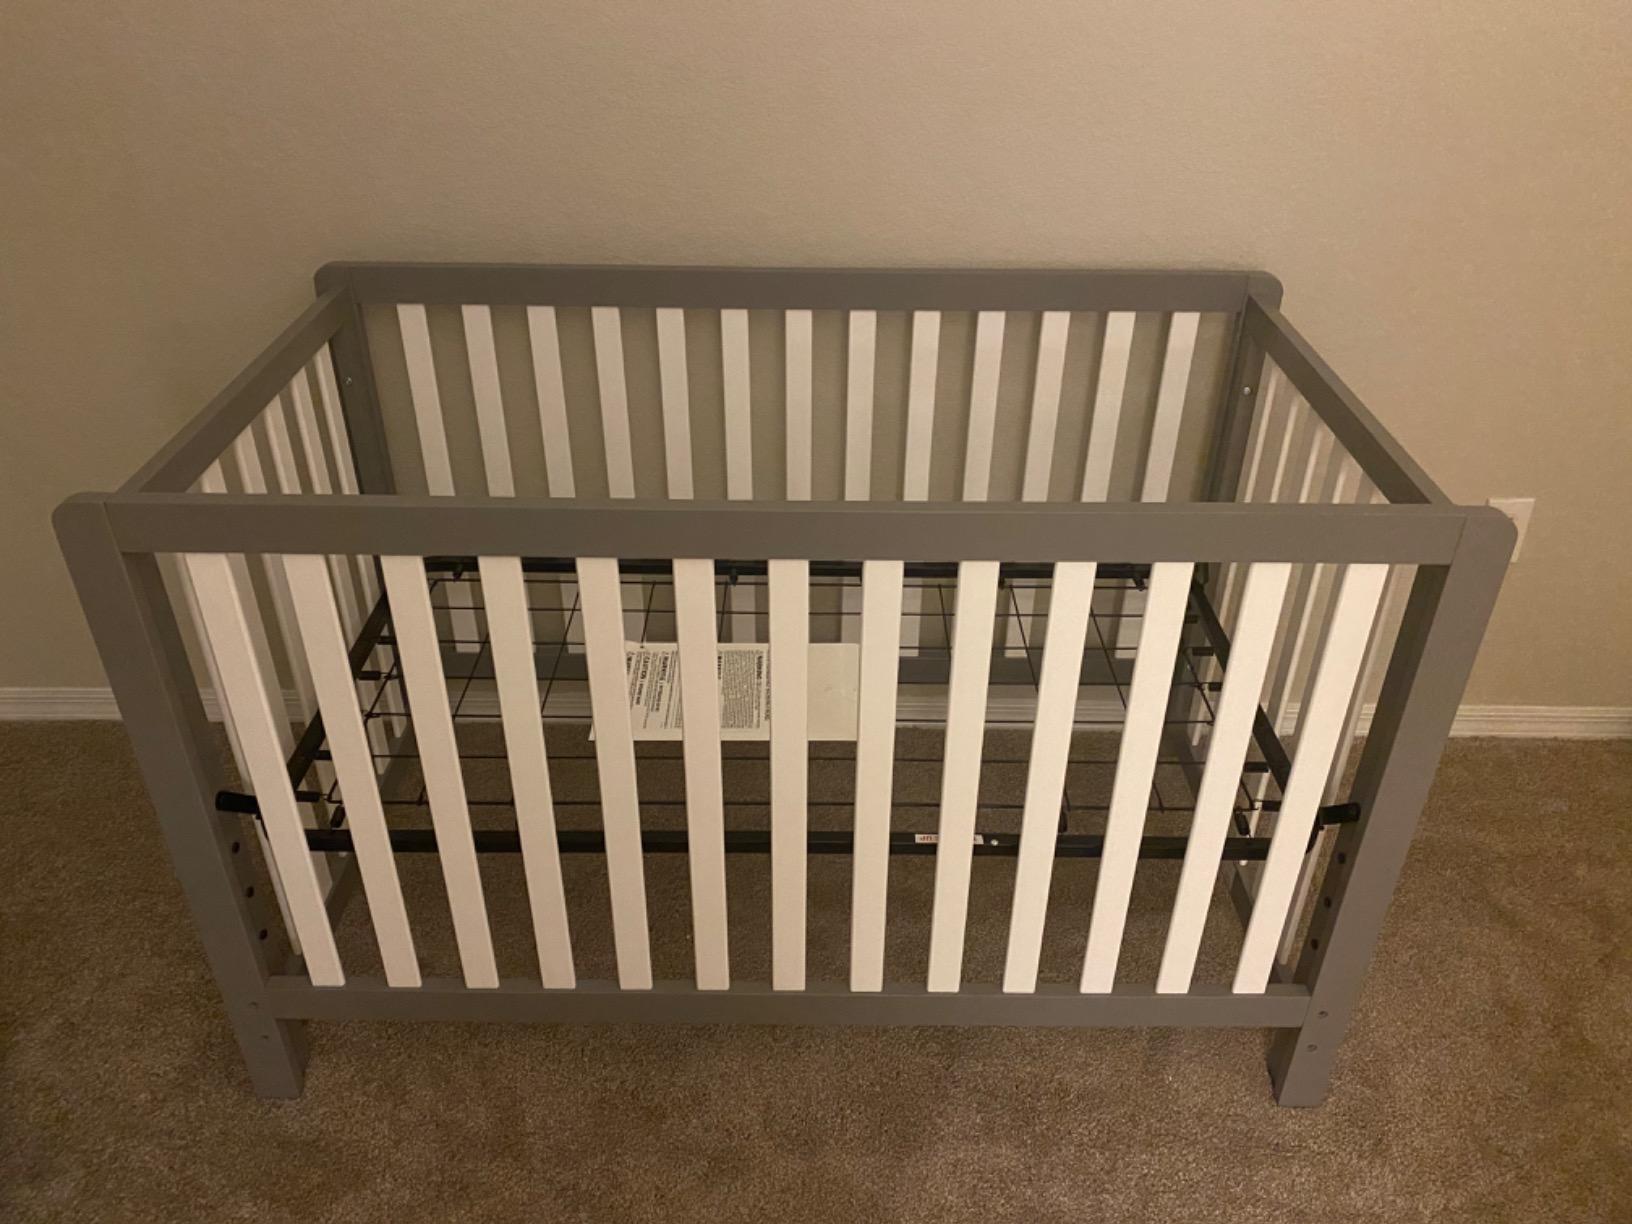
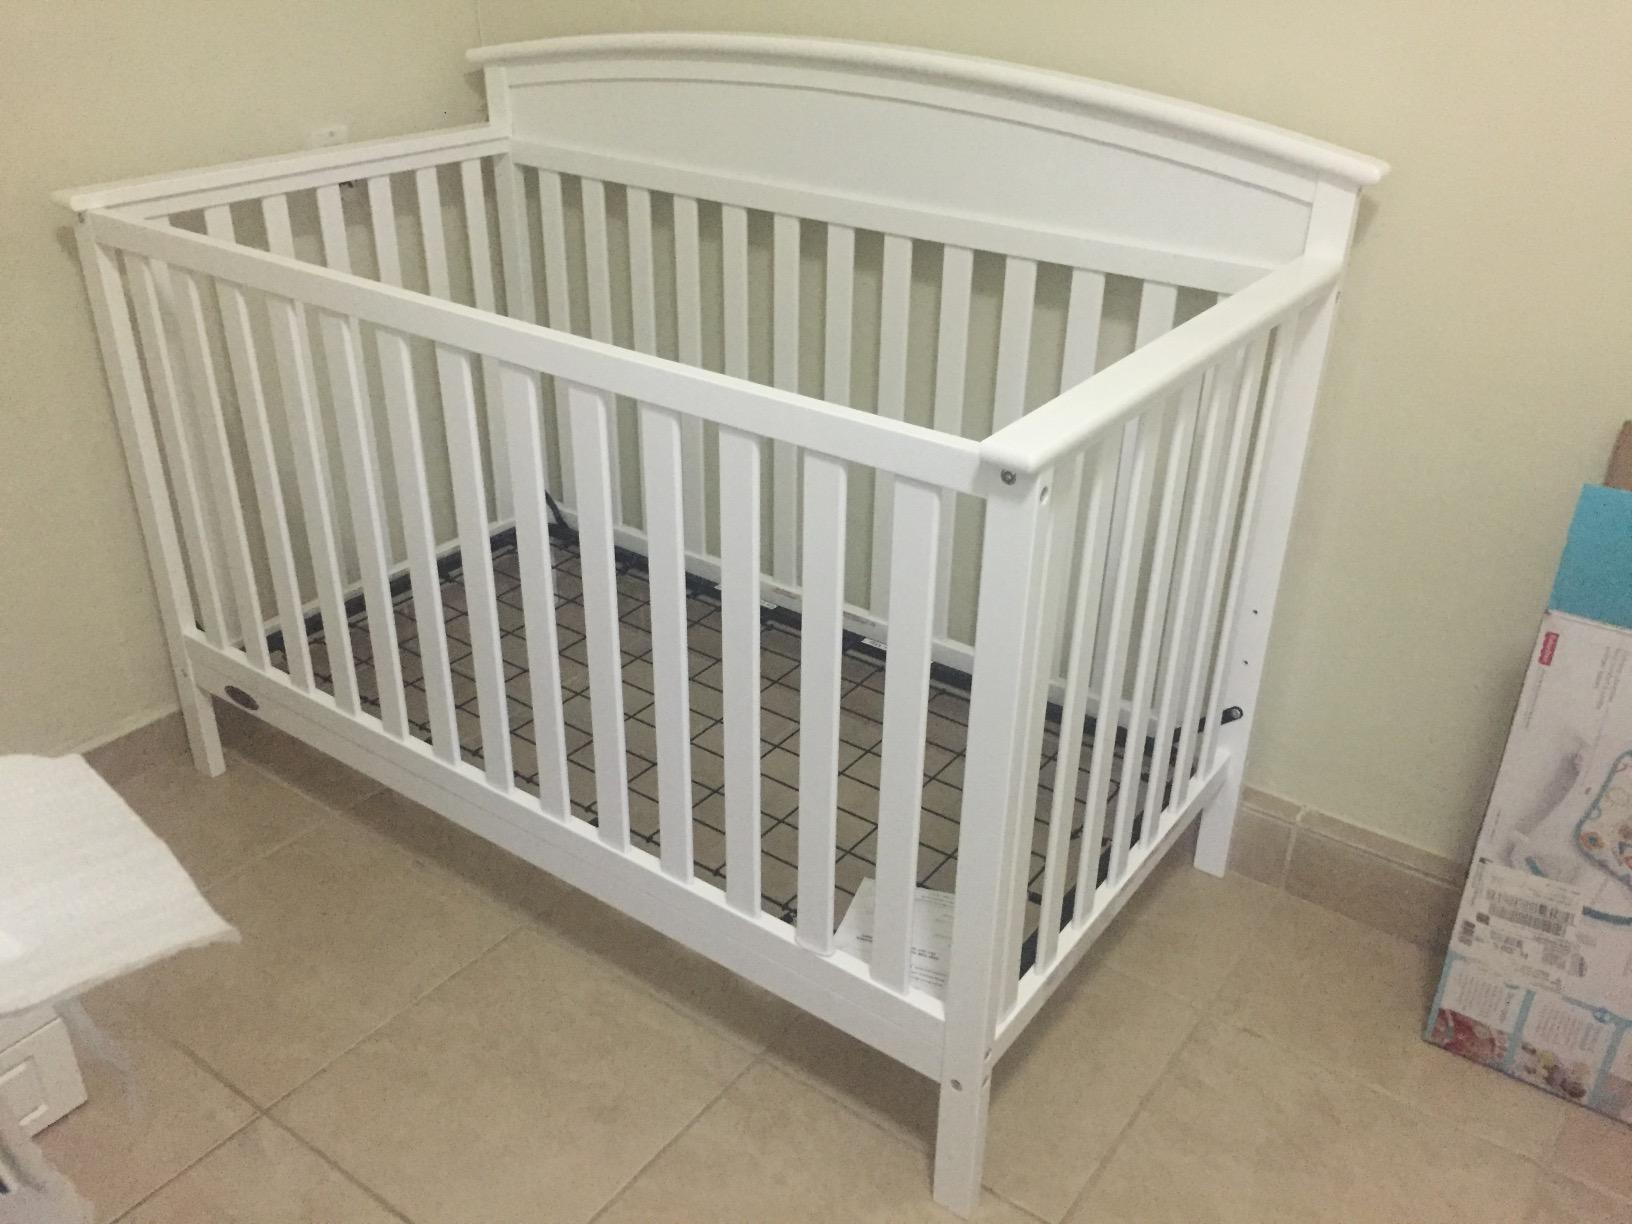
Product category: products_crib
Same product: no